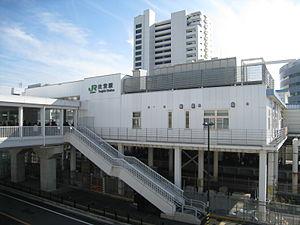
La gare de Tsujidō est une gare ferroviaire située dans la ville de Fujisawa, dans la préfecture de Kanagawa au Japon. Elle est exploitée par la JR East.